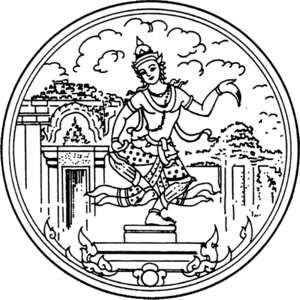
Buriram est une province de Thaïlande.